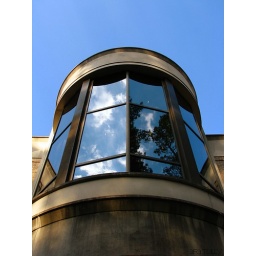
This window cut the sky right in half.